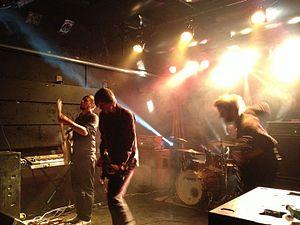
Cet article est une liste de groupes de post-rock classés par ordre alphabétique.